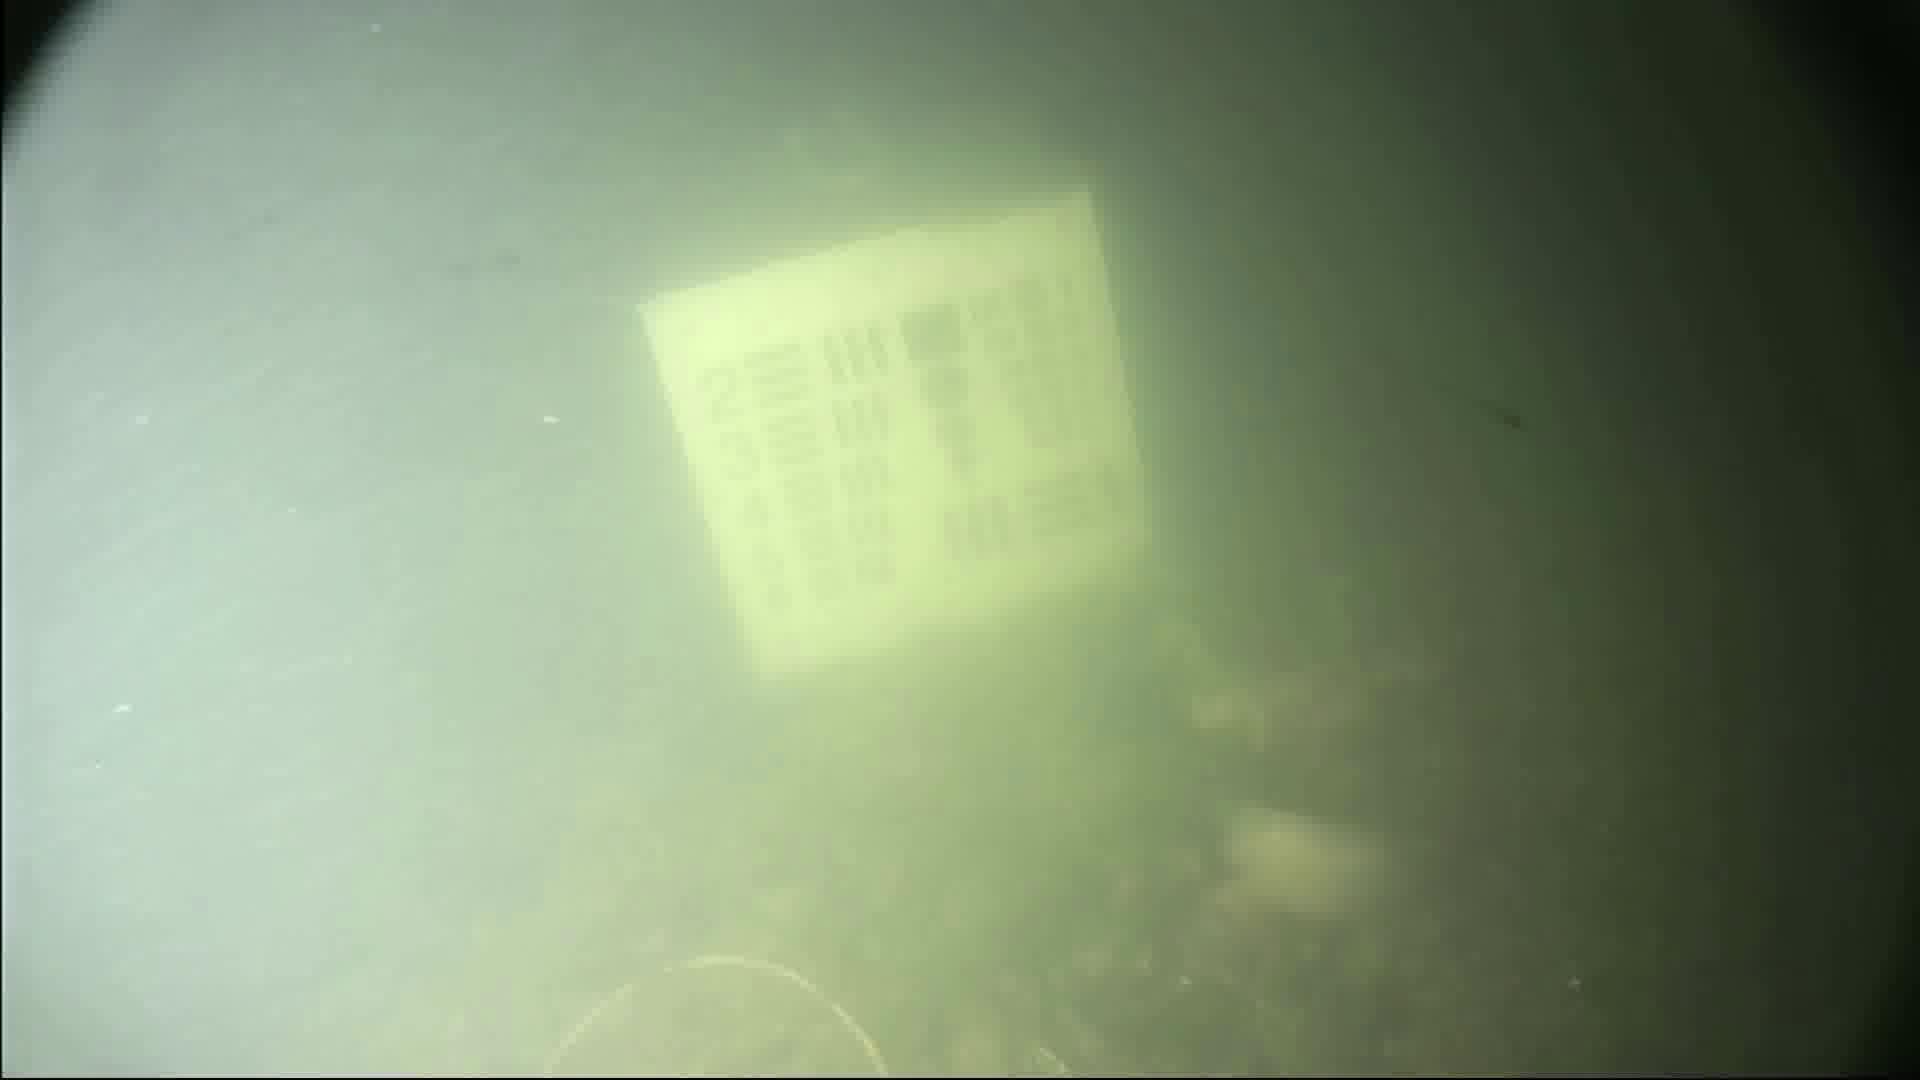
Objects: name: fish